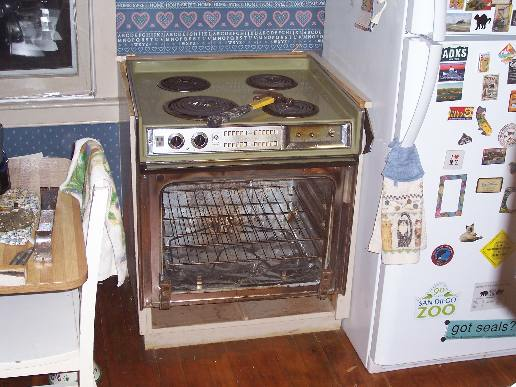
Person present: No